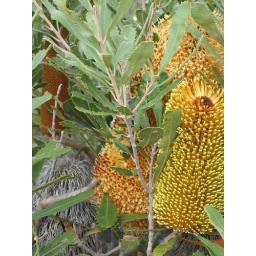
Banksia flowers. Bud at rear, flower in foreground and fruit body on lower left.